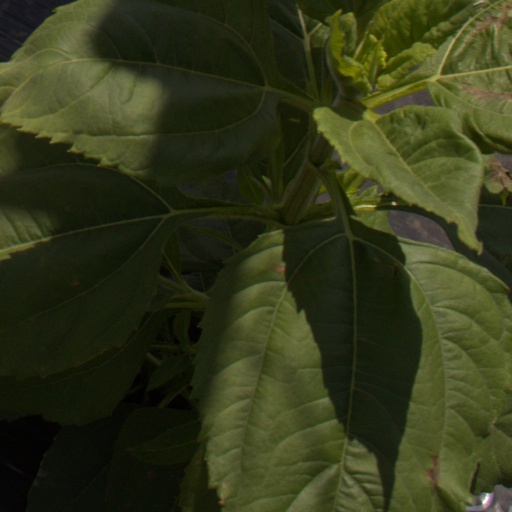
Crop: Jerusalem artichoke